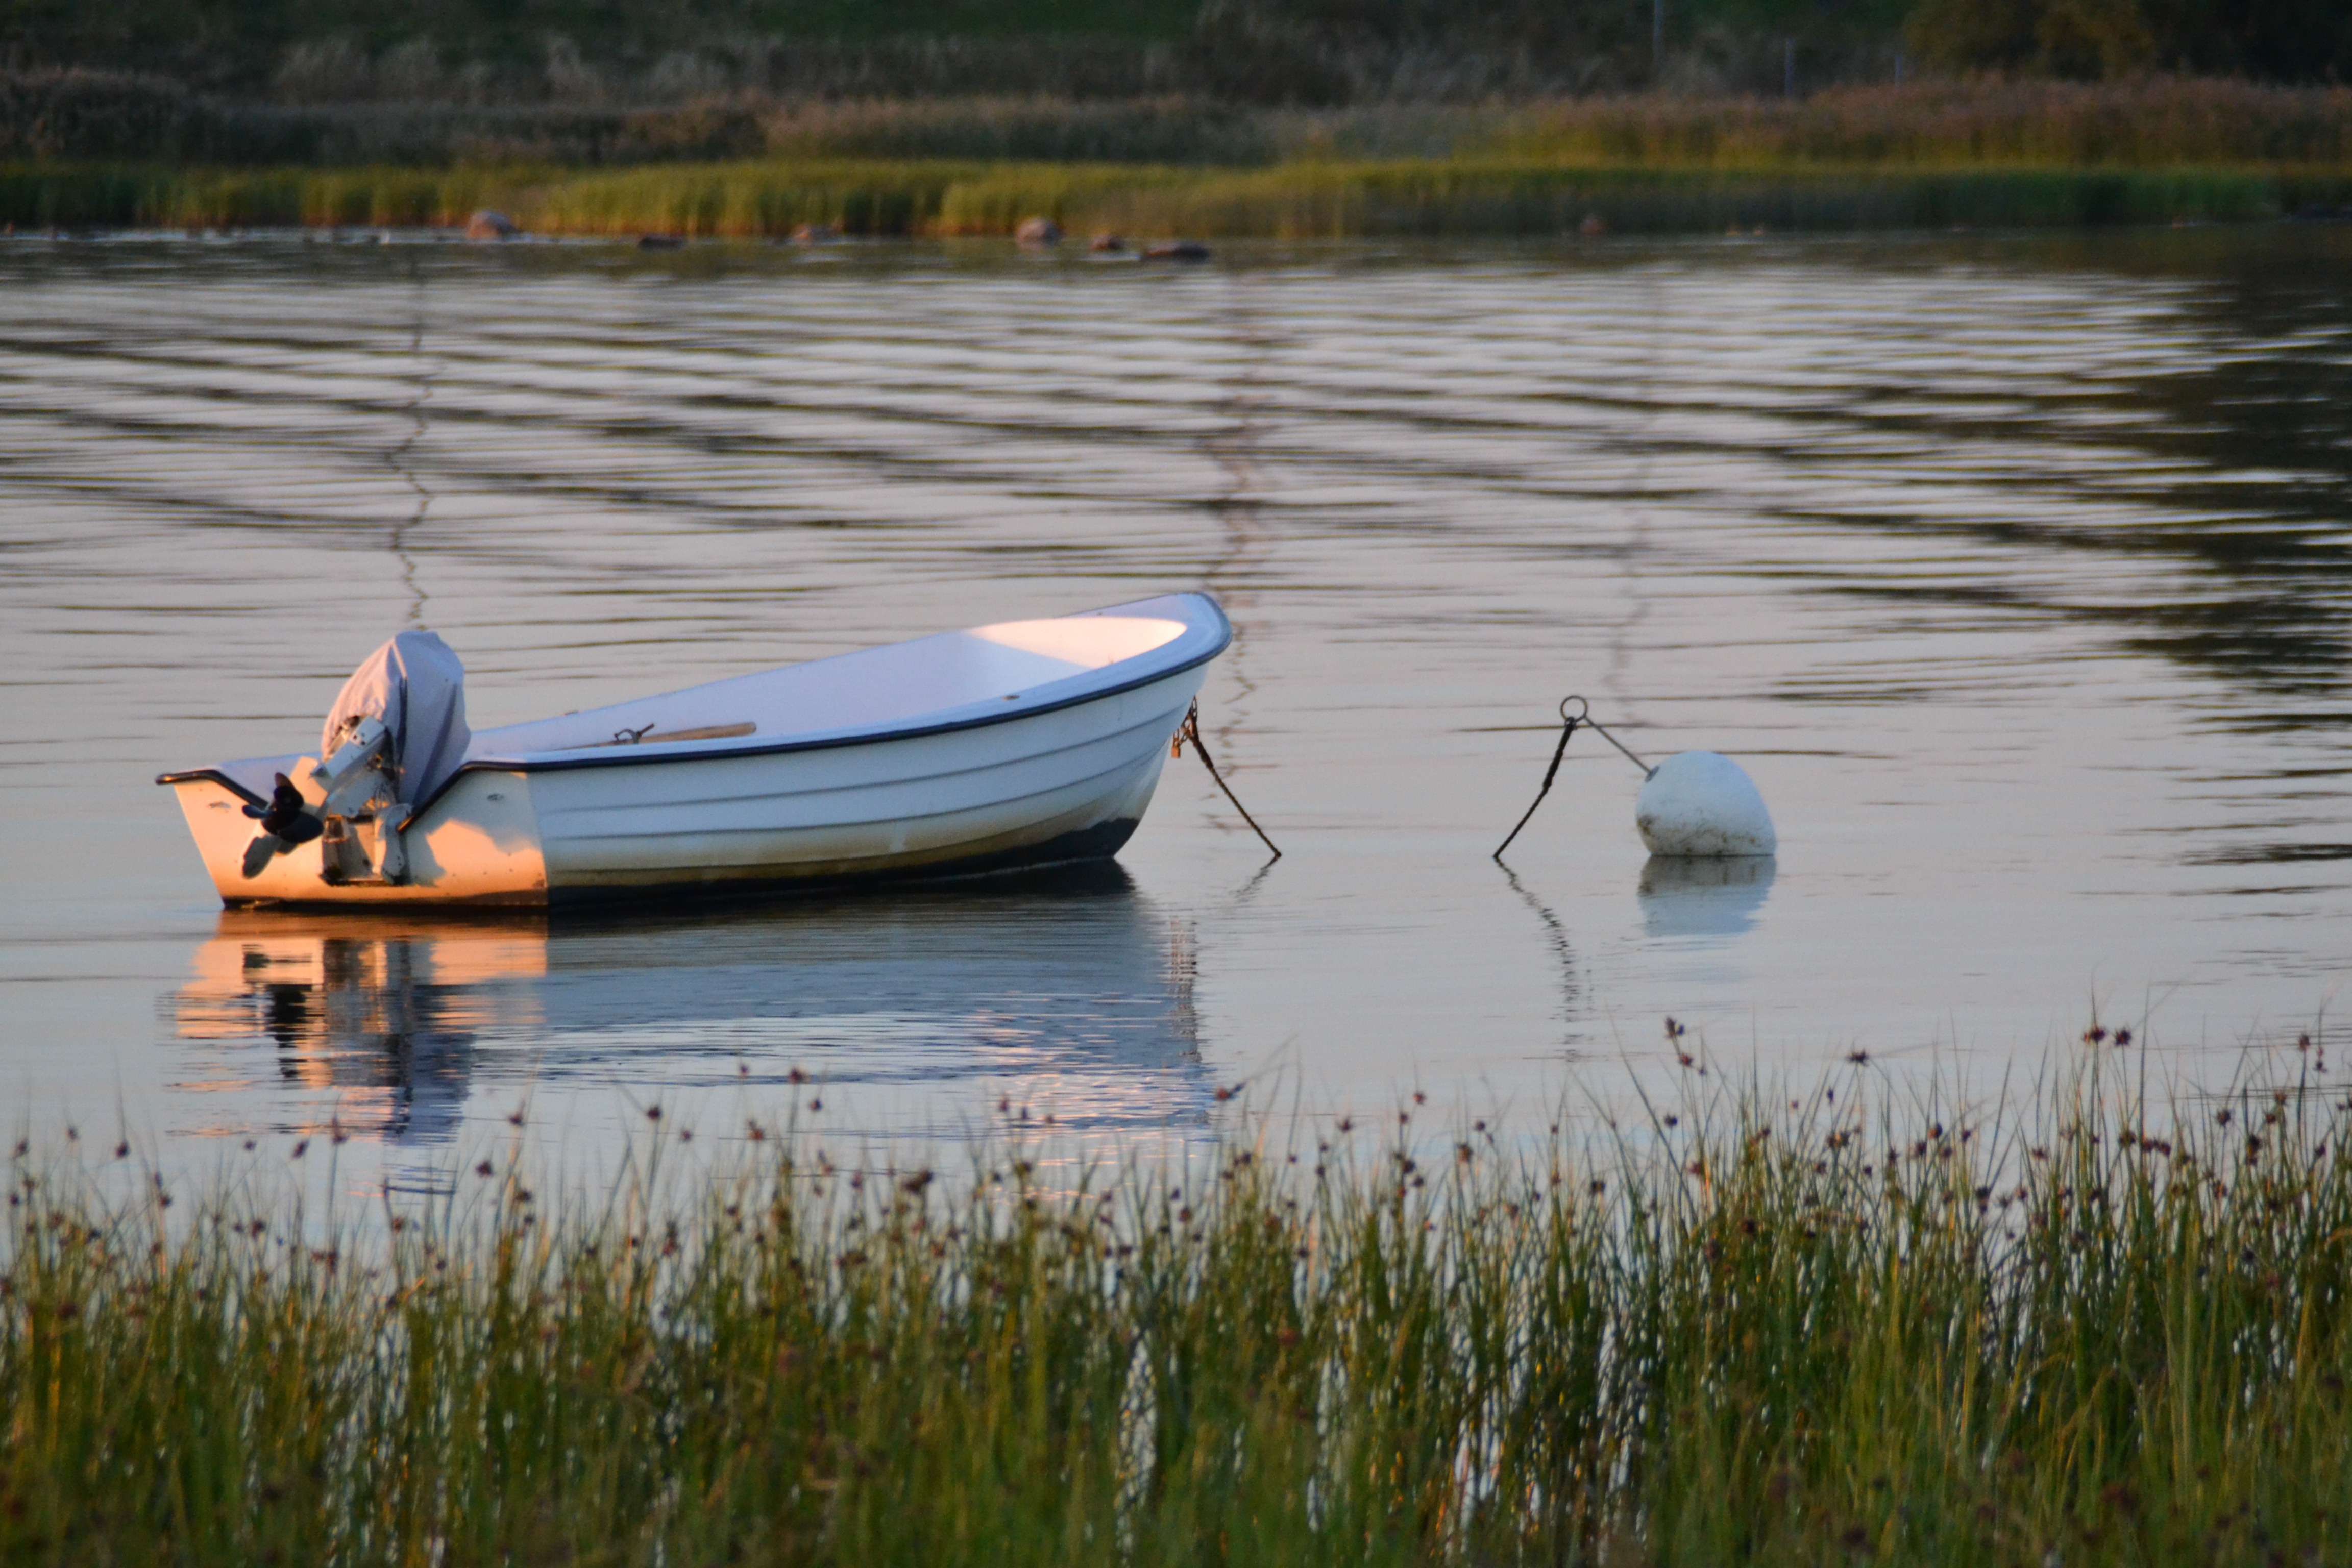
sea, water, boat, shore, lake, river, canoe, boot, paddle, reflection, vehicle, fishing boat, boating, wetland, watercraft, powerboat, watercraft rowing